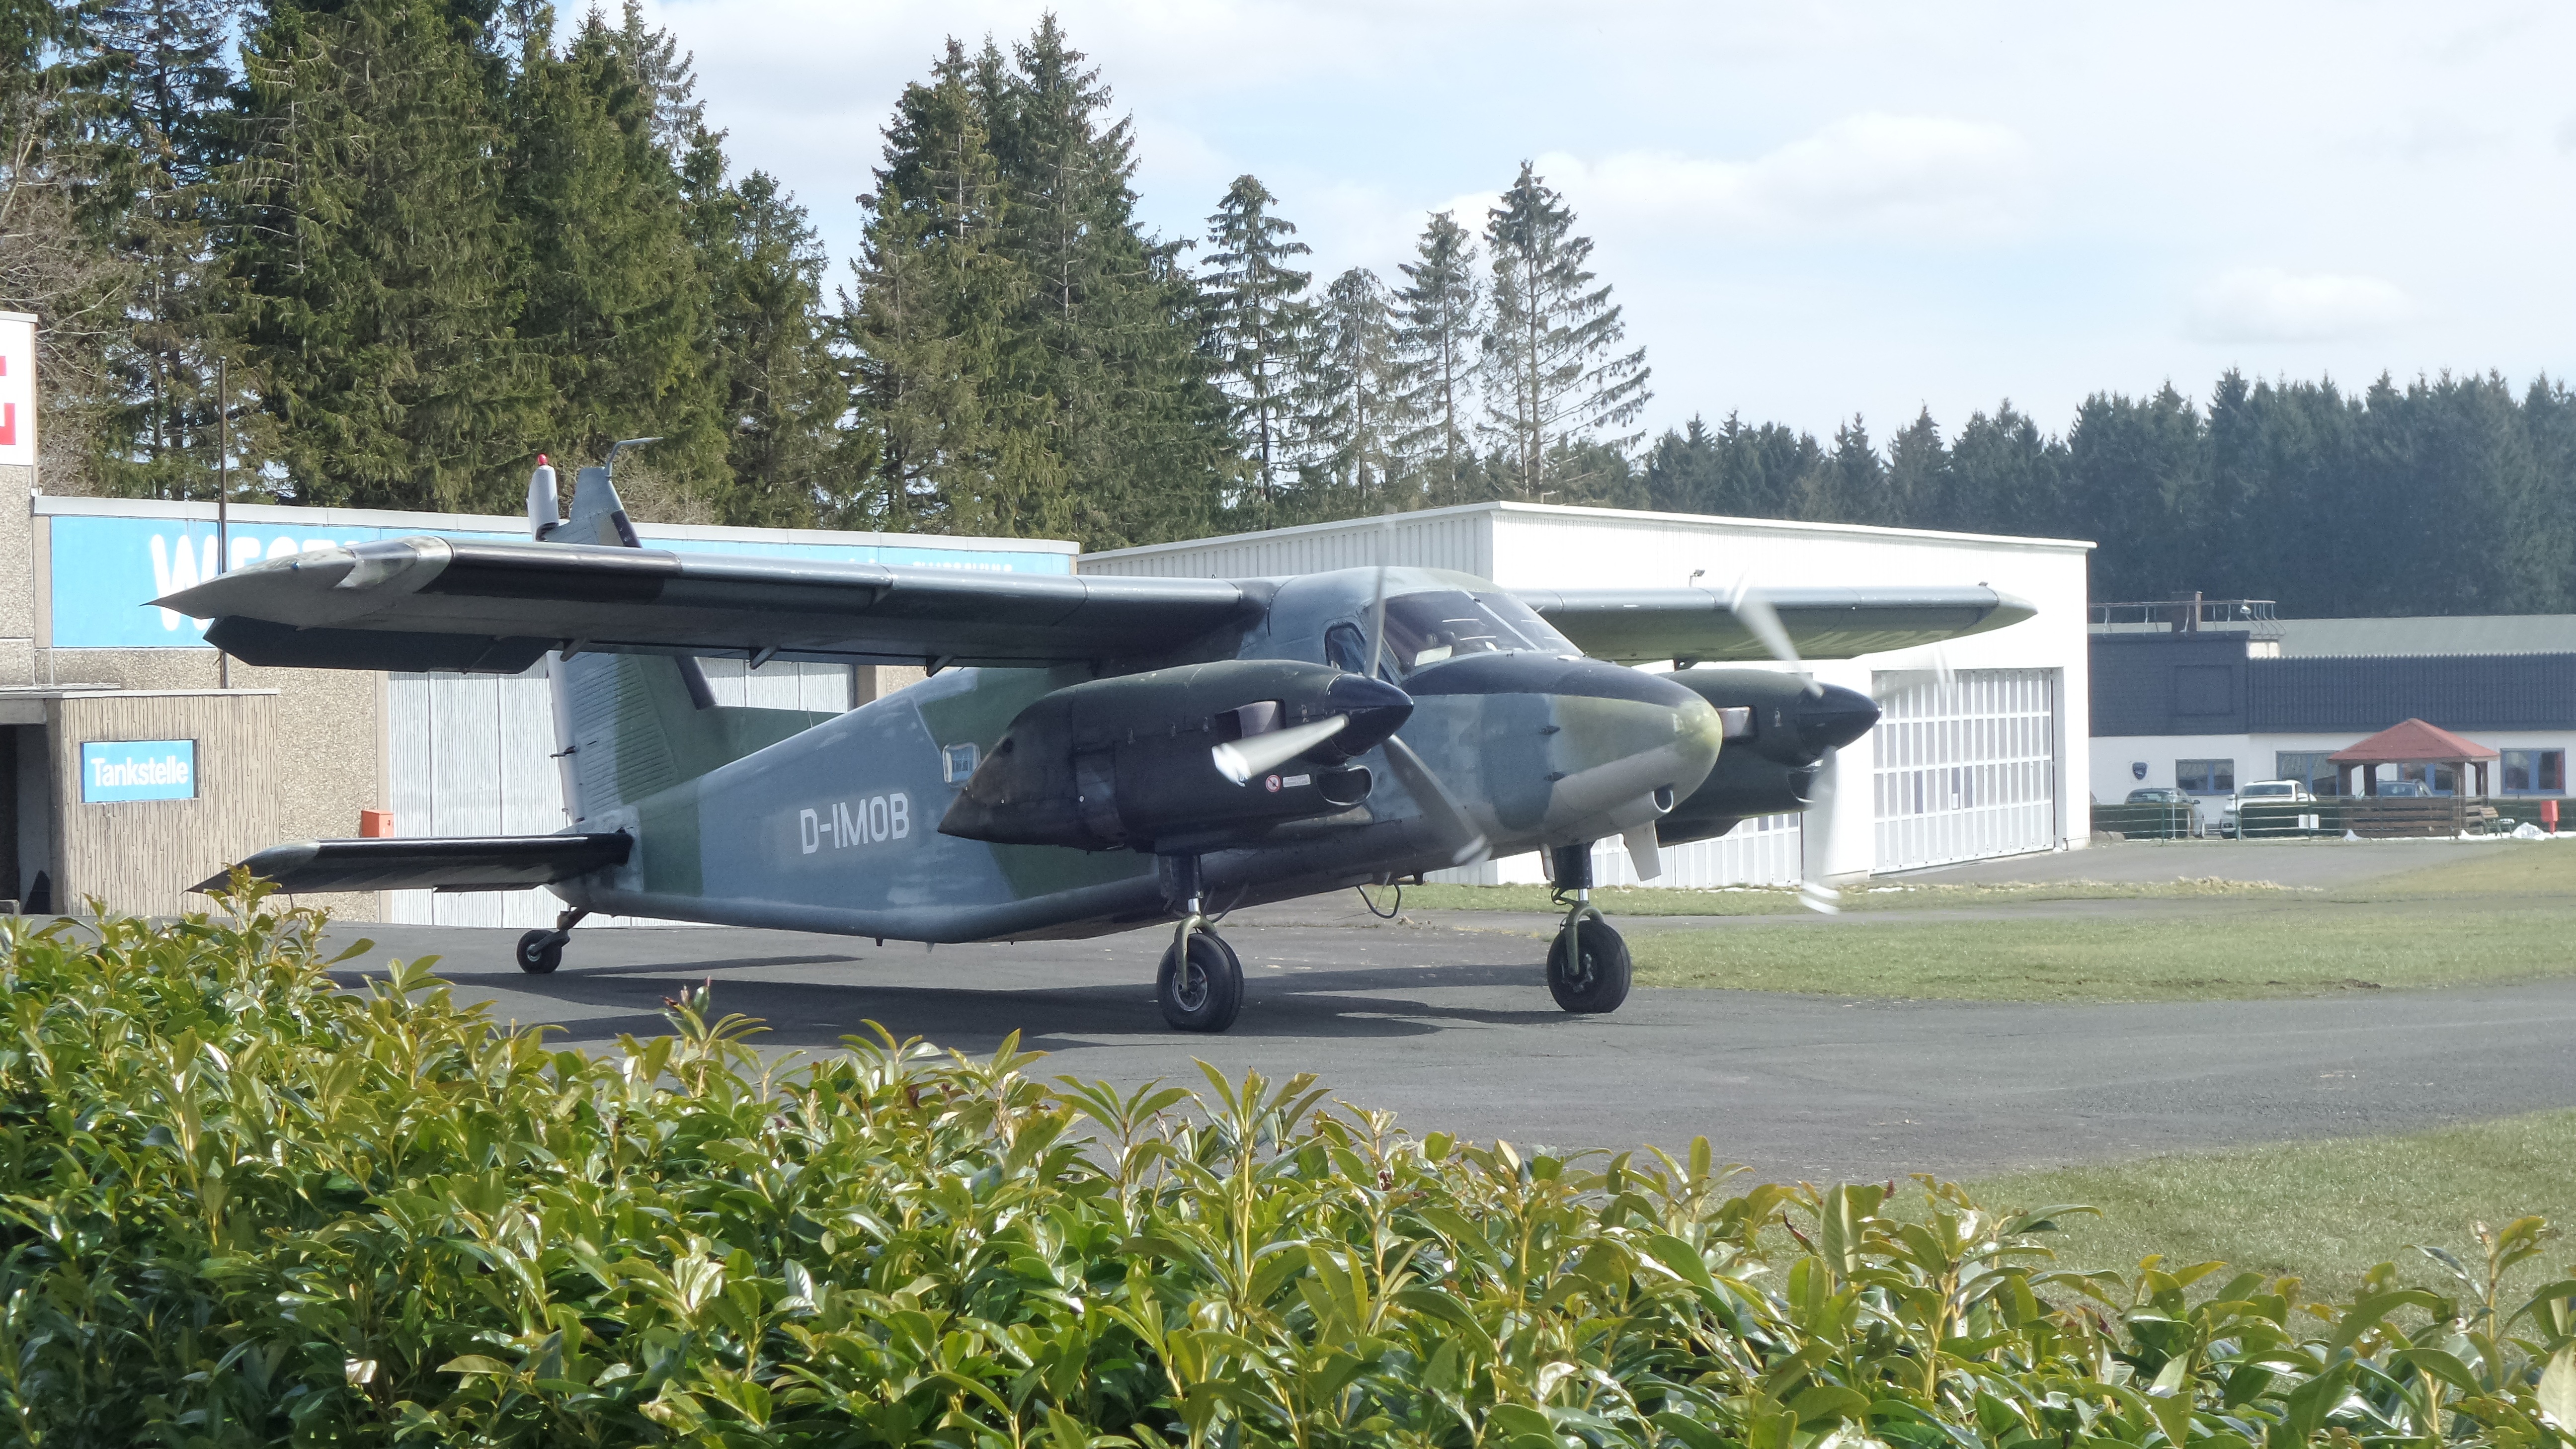
wing, sky, technology, fly, airport, airplane, aircraft, military, vehicle, aviation, drive, helicopter, turbine, blue sky, start, departure, airliner, engine, motor, rotor, jet engine, private, propeller, flyer, air traffic, take off, passenger aircraft, passenger machine, aircraft wing, propeller plane, parachutist, light aircraft, nozzle, air force, rotor blades, boost, atmosphere of earth, aircraft engine, propeller driven aircraft, antonov an 2, military machine, d imob